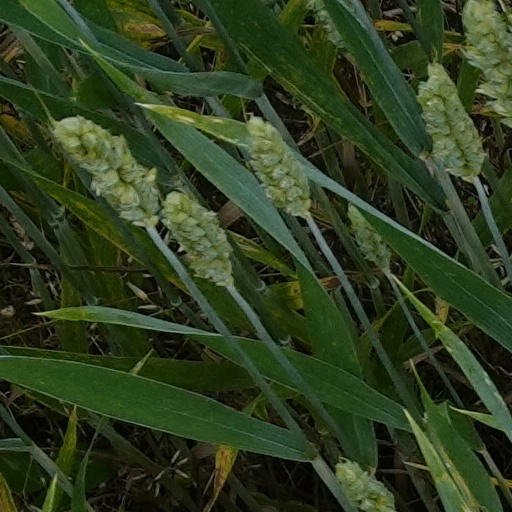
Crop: wheat